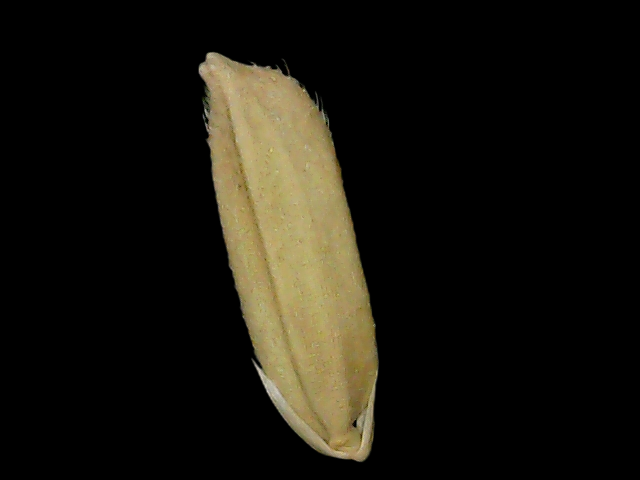
Rice variety: Br23